Deveselu Military Base

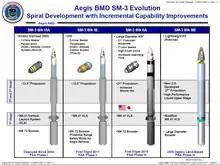
Aegis ballistic missile defense SM-3 evolution

In 2019, the system underwent an upgrade program. During the modernization works, the United States military temporarily installed Terminal High Altitude Area Defense (THAAD) systems at the base. After the completion of the upgrade process these systems were redeployed. This missile defense facility is designed to detect, track, engage, and destroy ballistic missiles in flight outside the atmosphere; it works in coordination with the four forward-deployed Europe naval forces' Aegis destroyers.